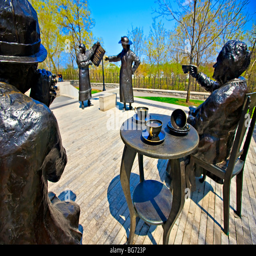
statues of literary series entitled women are persons !